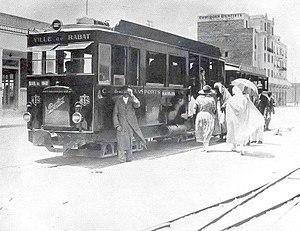
Le tramway de Rabat-Salé est un système de transport en commun en site propre qui dessert les villes de Salé et Rabat au Maroc. L'ouverture au public des deux premières lignes du réseau s'est faite le 23 mai 2011. Ces lignes font aujourd'hui 27 km et comprennent 43 stations de voyageurs. La Société du Tramway de Rabat-Salé a actuellement confié la gestion à la société Transdev via sa filiale Transdev Rabat-Salé, professionnel du métier sous contrat. L’entrée en service de deux extensions à la ligne 2, vers le quartier Yacoub El Mansour à Rabat et le quartier Moulay Ismail, s'est faite en 2020.